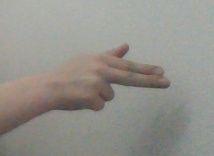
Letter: ghain